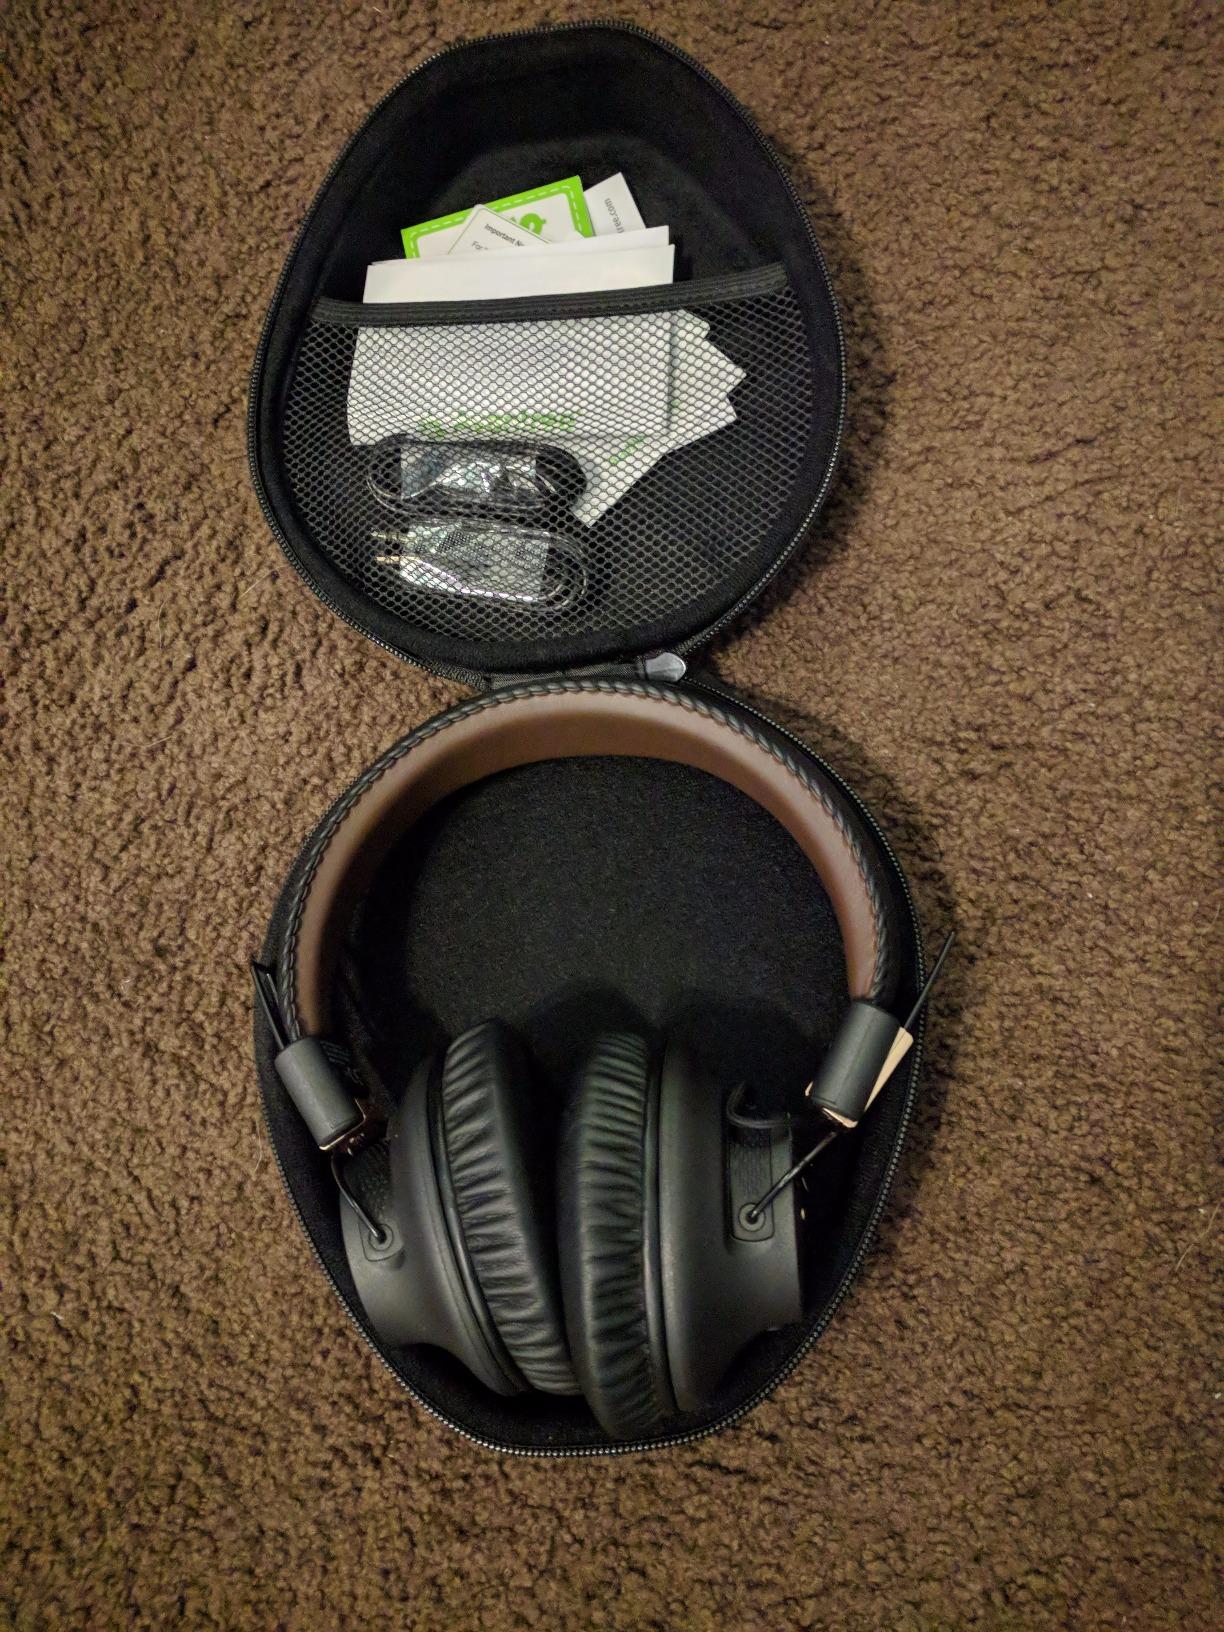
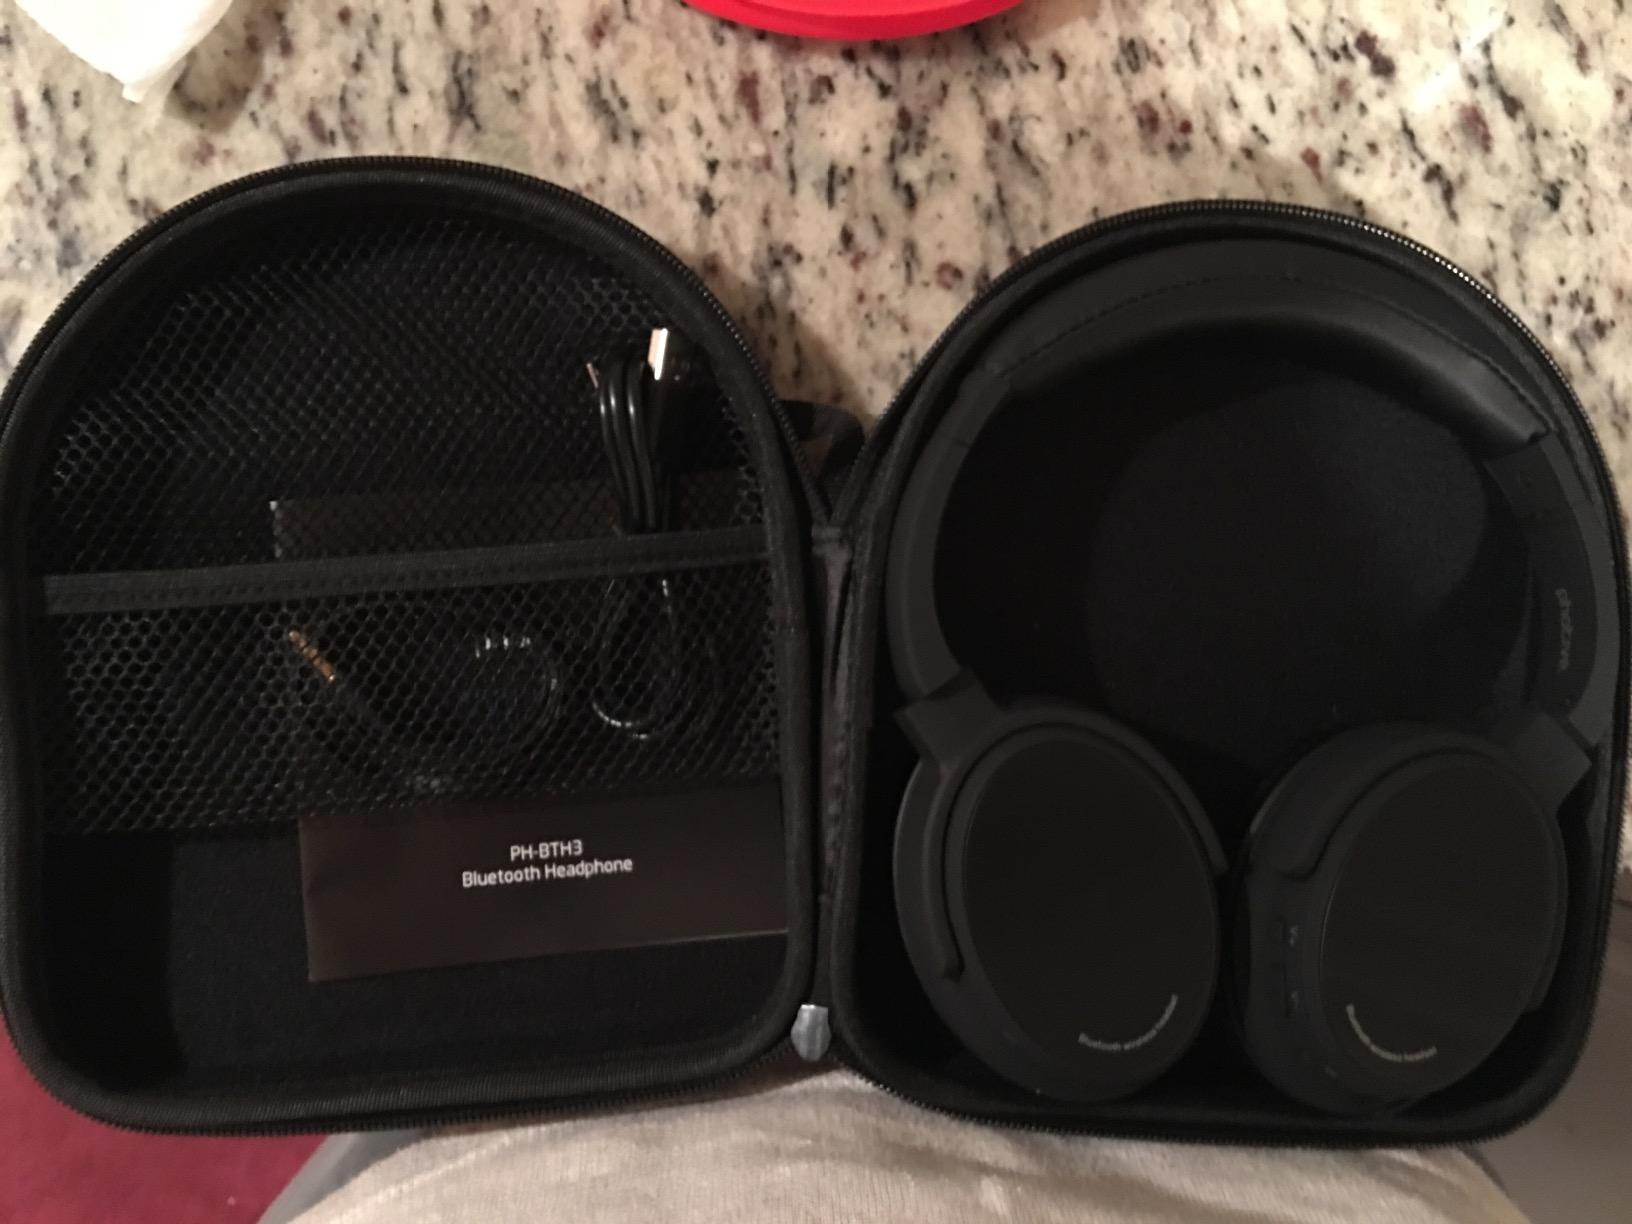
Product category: headphones
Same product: no